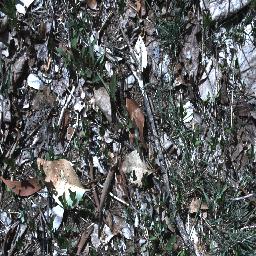
Label: negative